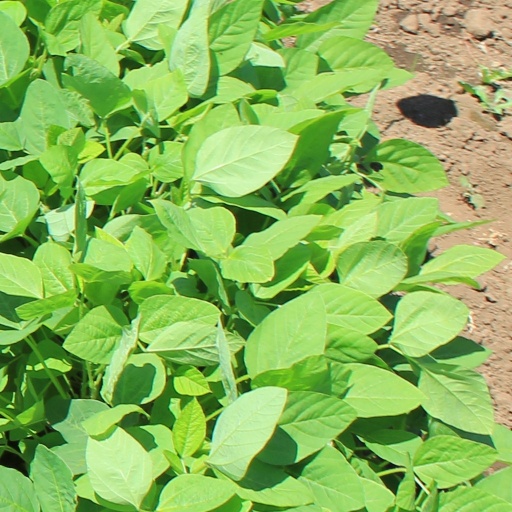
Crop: soybean